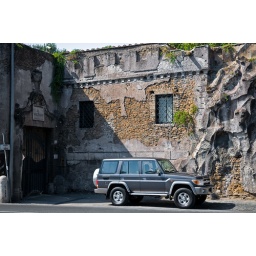
My car in front of an ancient house in Florence. Florence - Italy